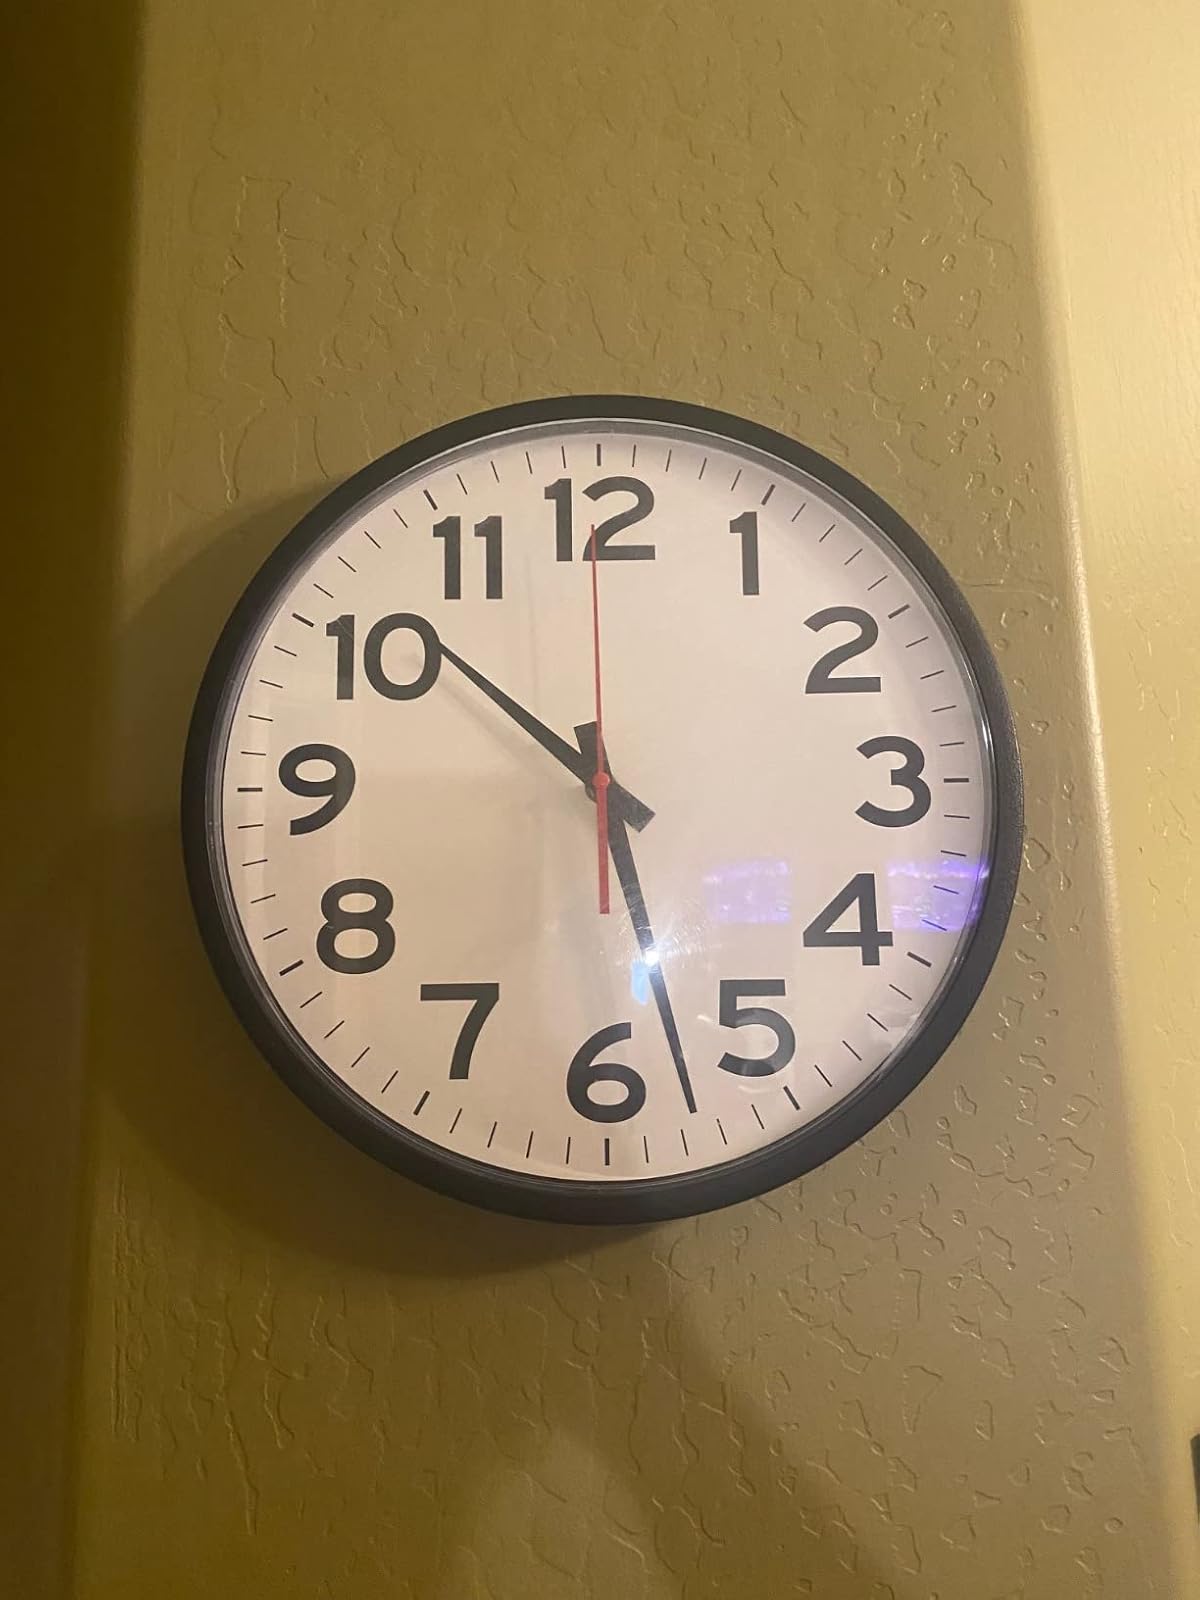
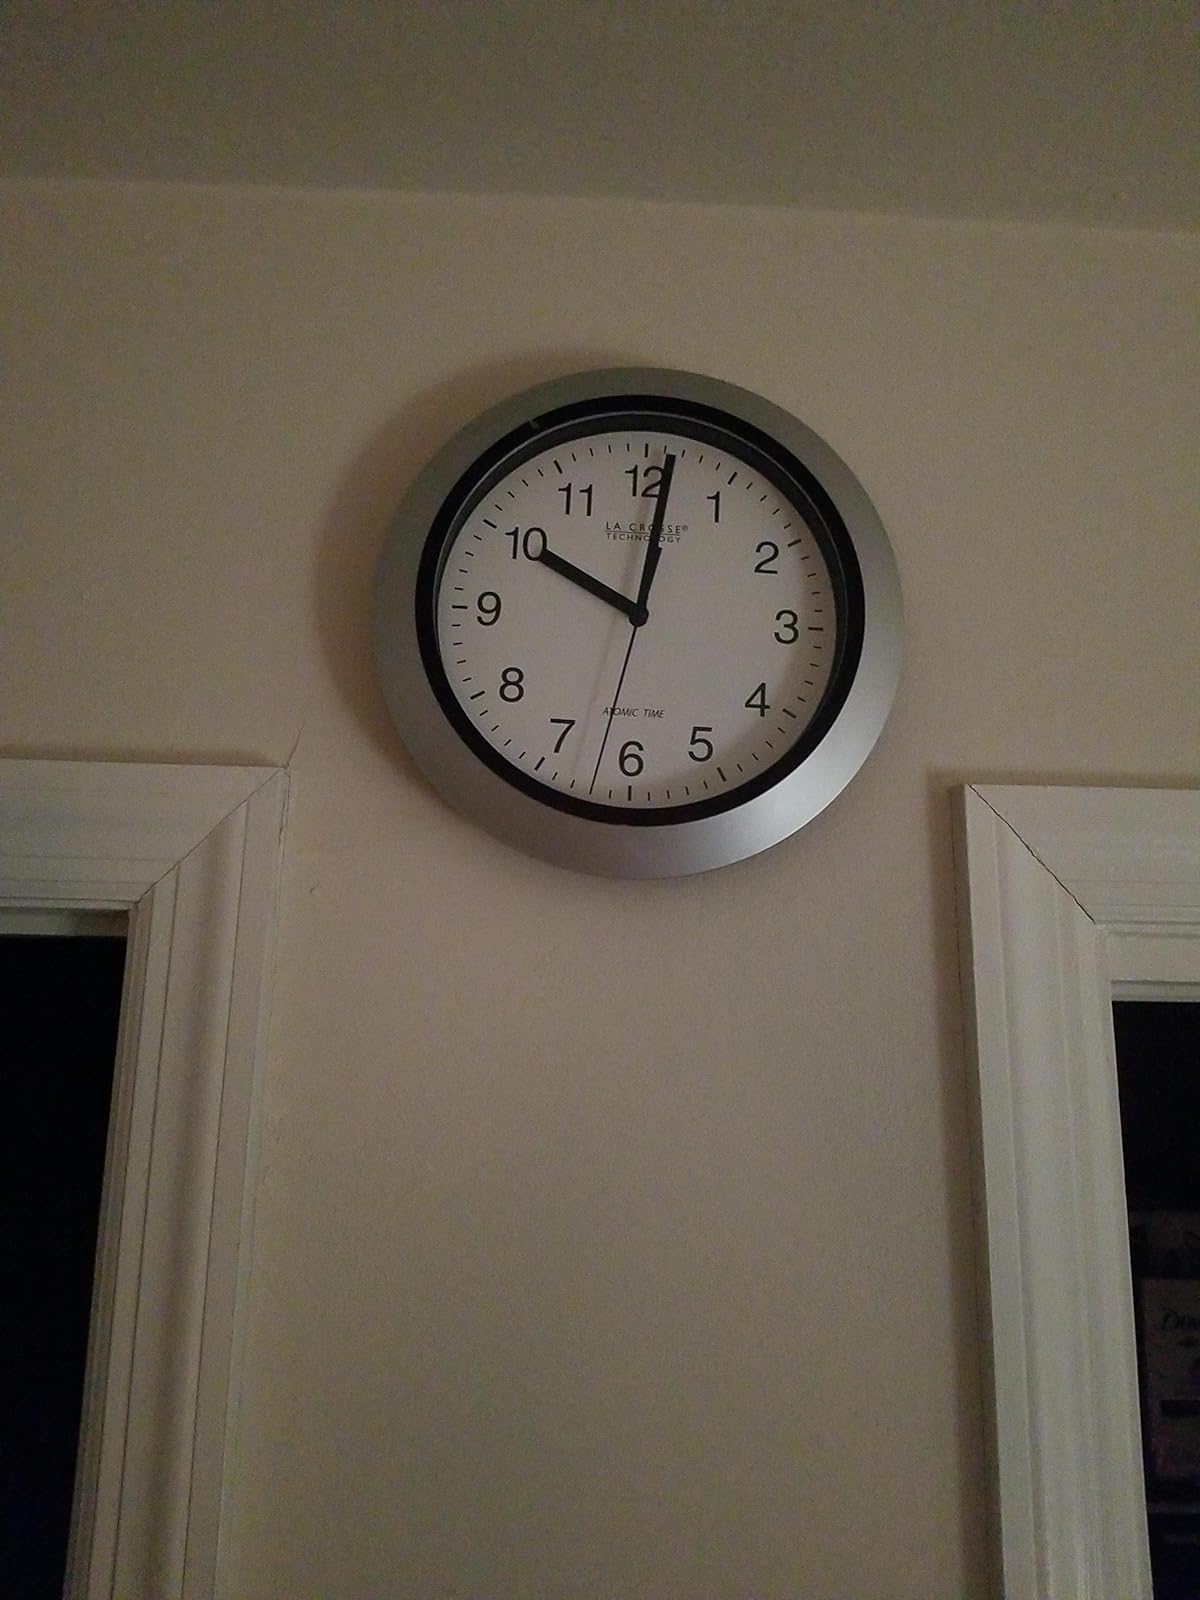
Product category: clock
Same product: no